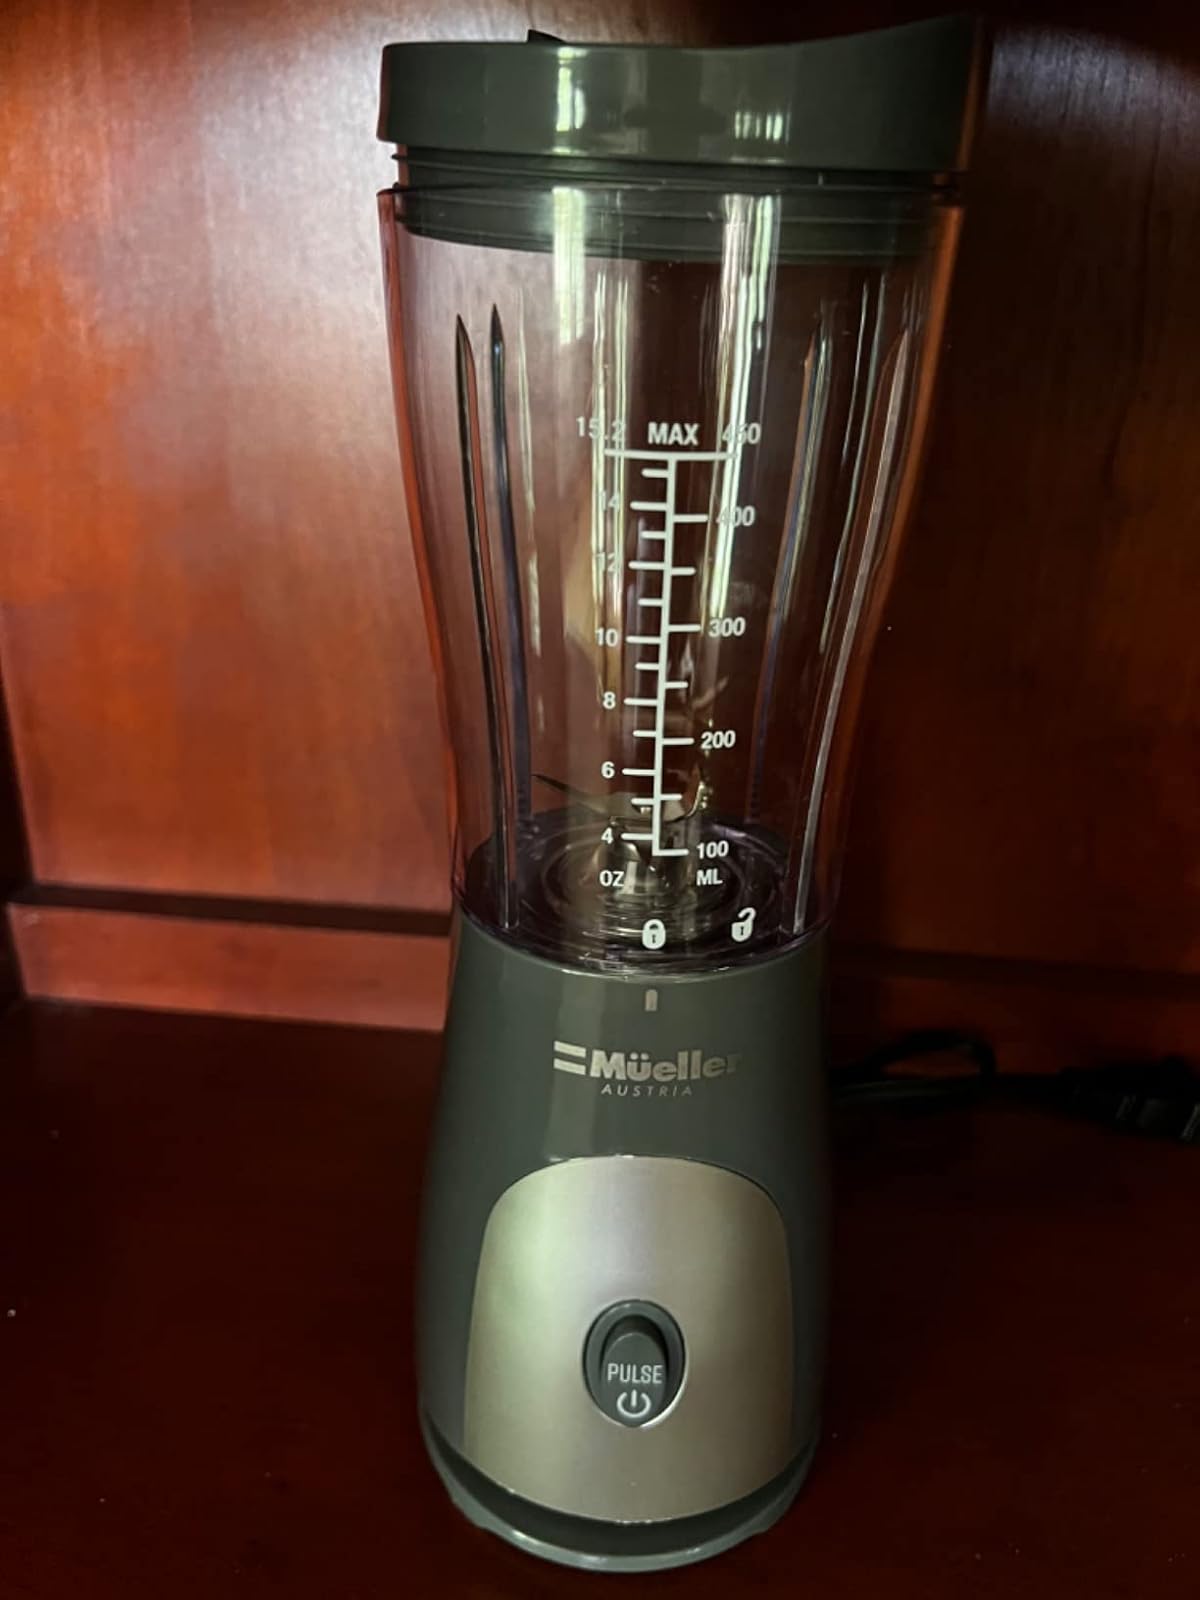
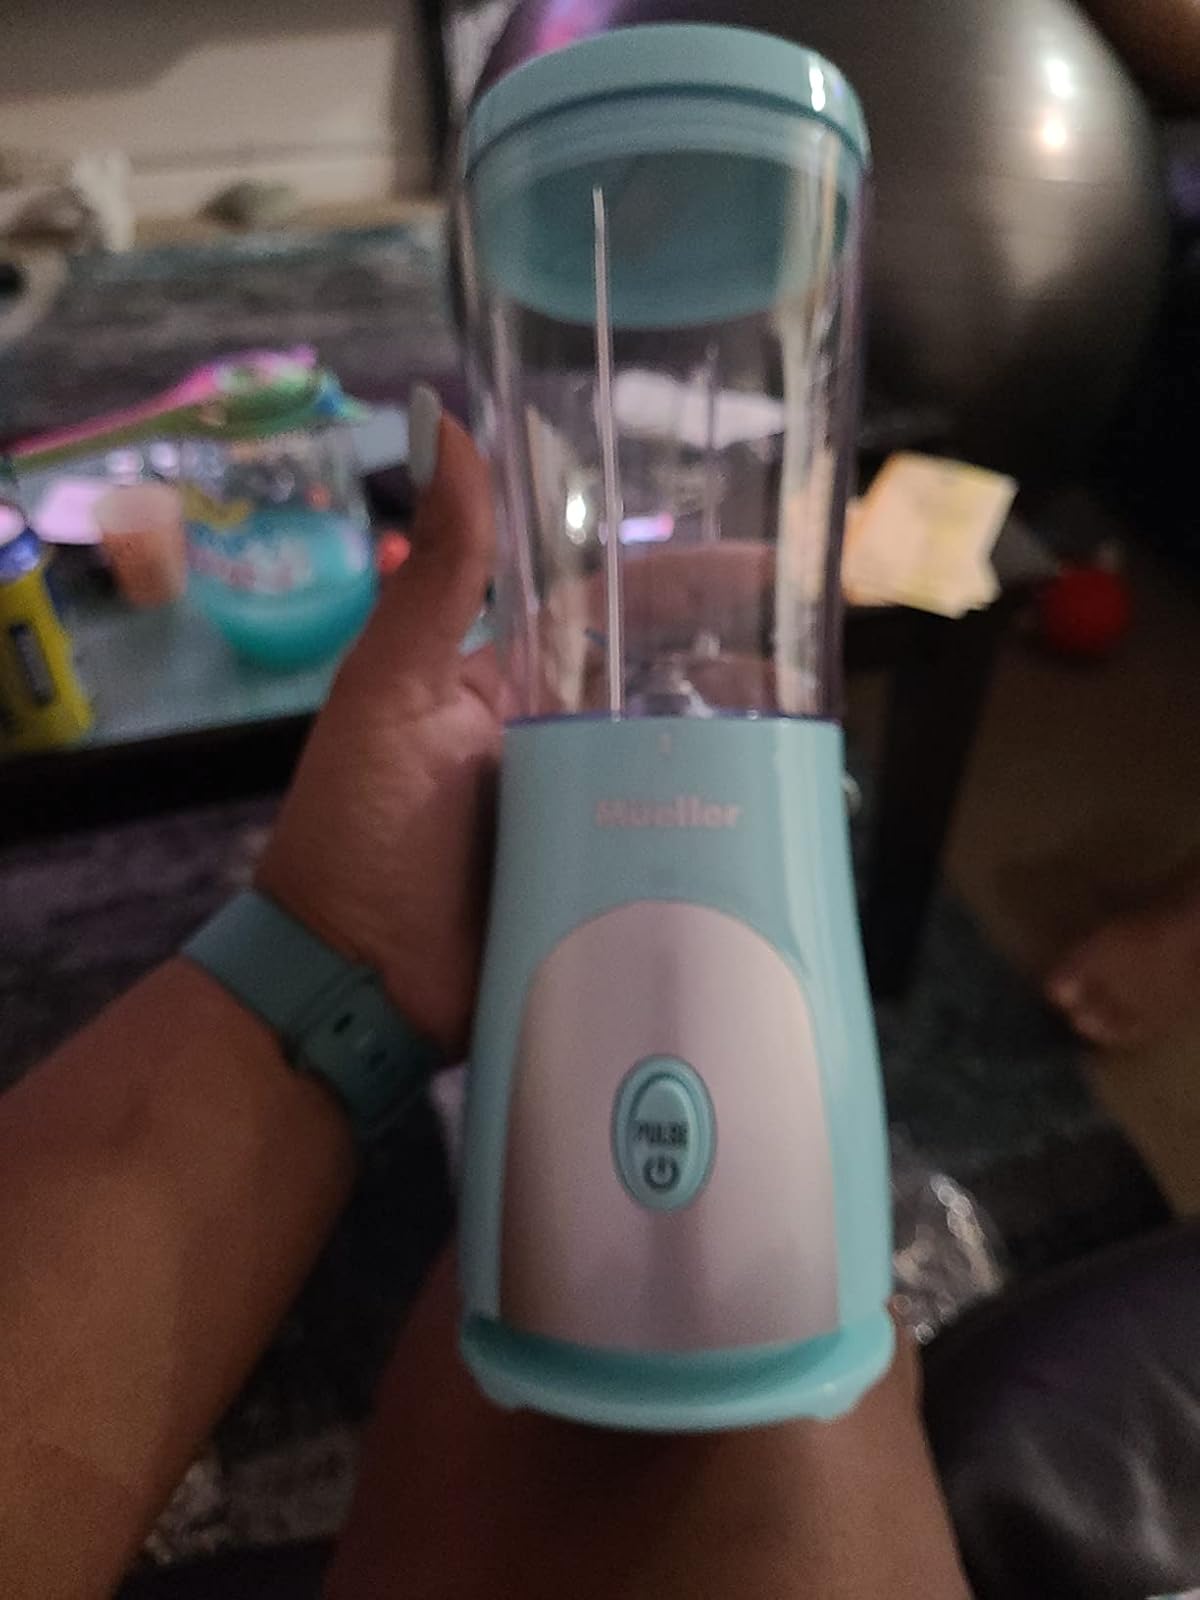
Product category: items_blender
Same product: no